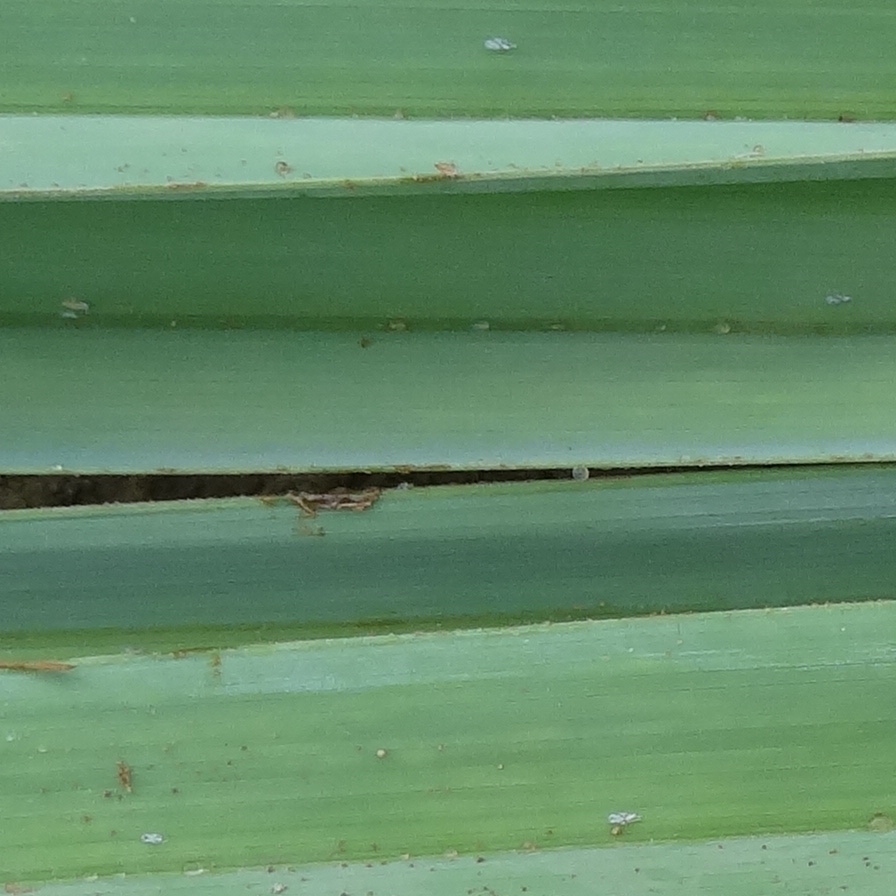
Label: Dubas